Josh Strauss

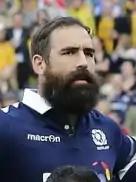
Strauss in 2017

Josh Strauss (born 23 October 1986) is a South African-born Scotland international rugby union player who currently plays for Israeli side Tel Aviv Heat. He previously played for Glasgow Warriors and the Bulls. His regular playing position is flanker or number 8.